Nihongami

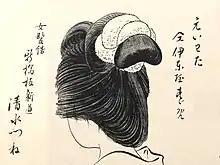
The hairstyle

Many hairstyles now labelled were developed during the Edo period, when a preference amongst women for long, flowing hairstyles transitioned towards more elaborate, upswept styles, featuring buns at the back of the neck and 'wings' at either side of the head. This trend, originating amongst courtesans and kabuki actors, soon spread to fashionable merchants' wives, before becoming a general fashion trend seen throughout Japan.